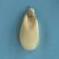
Maize quality: Good